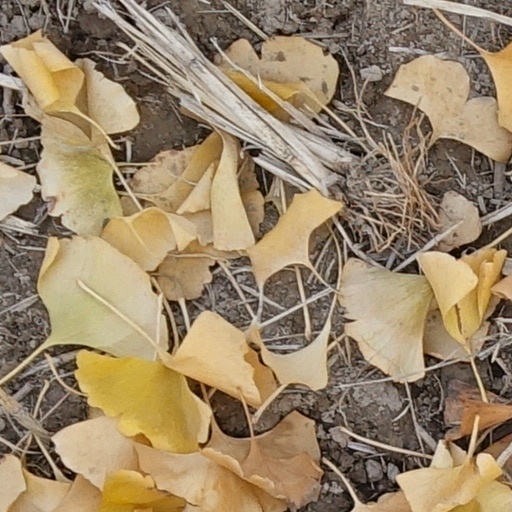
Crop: wheat